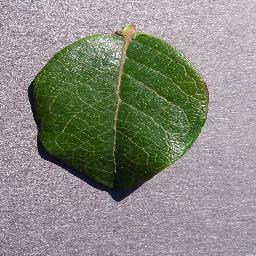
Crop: blueberry
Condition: healthy